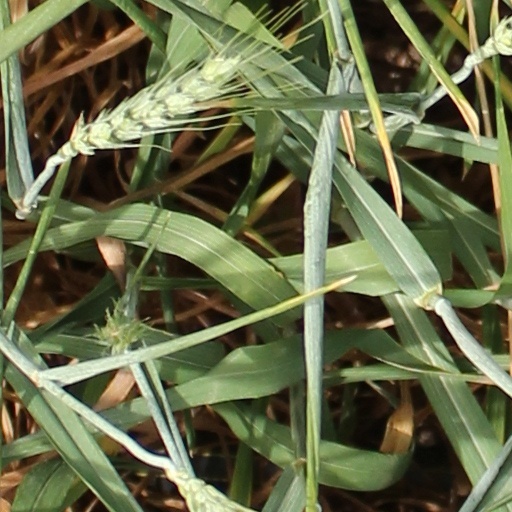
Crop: wheat